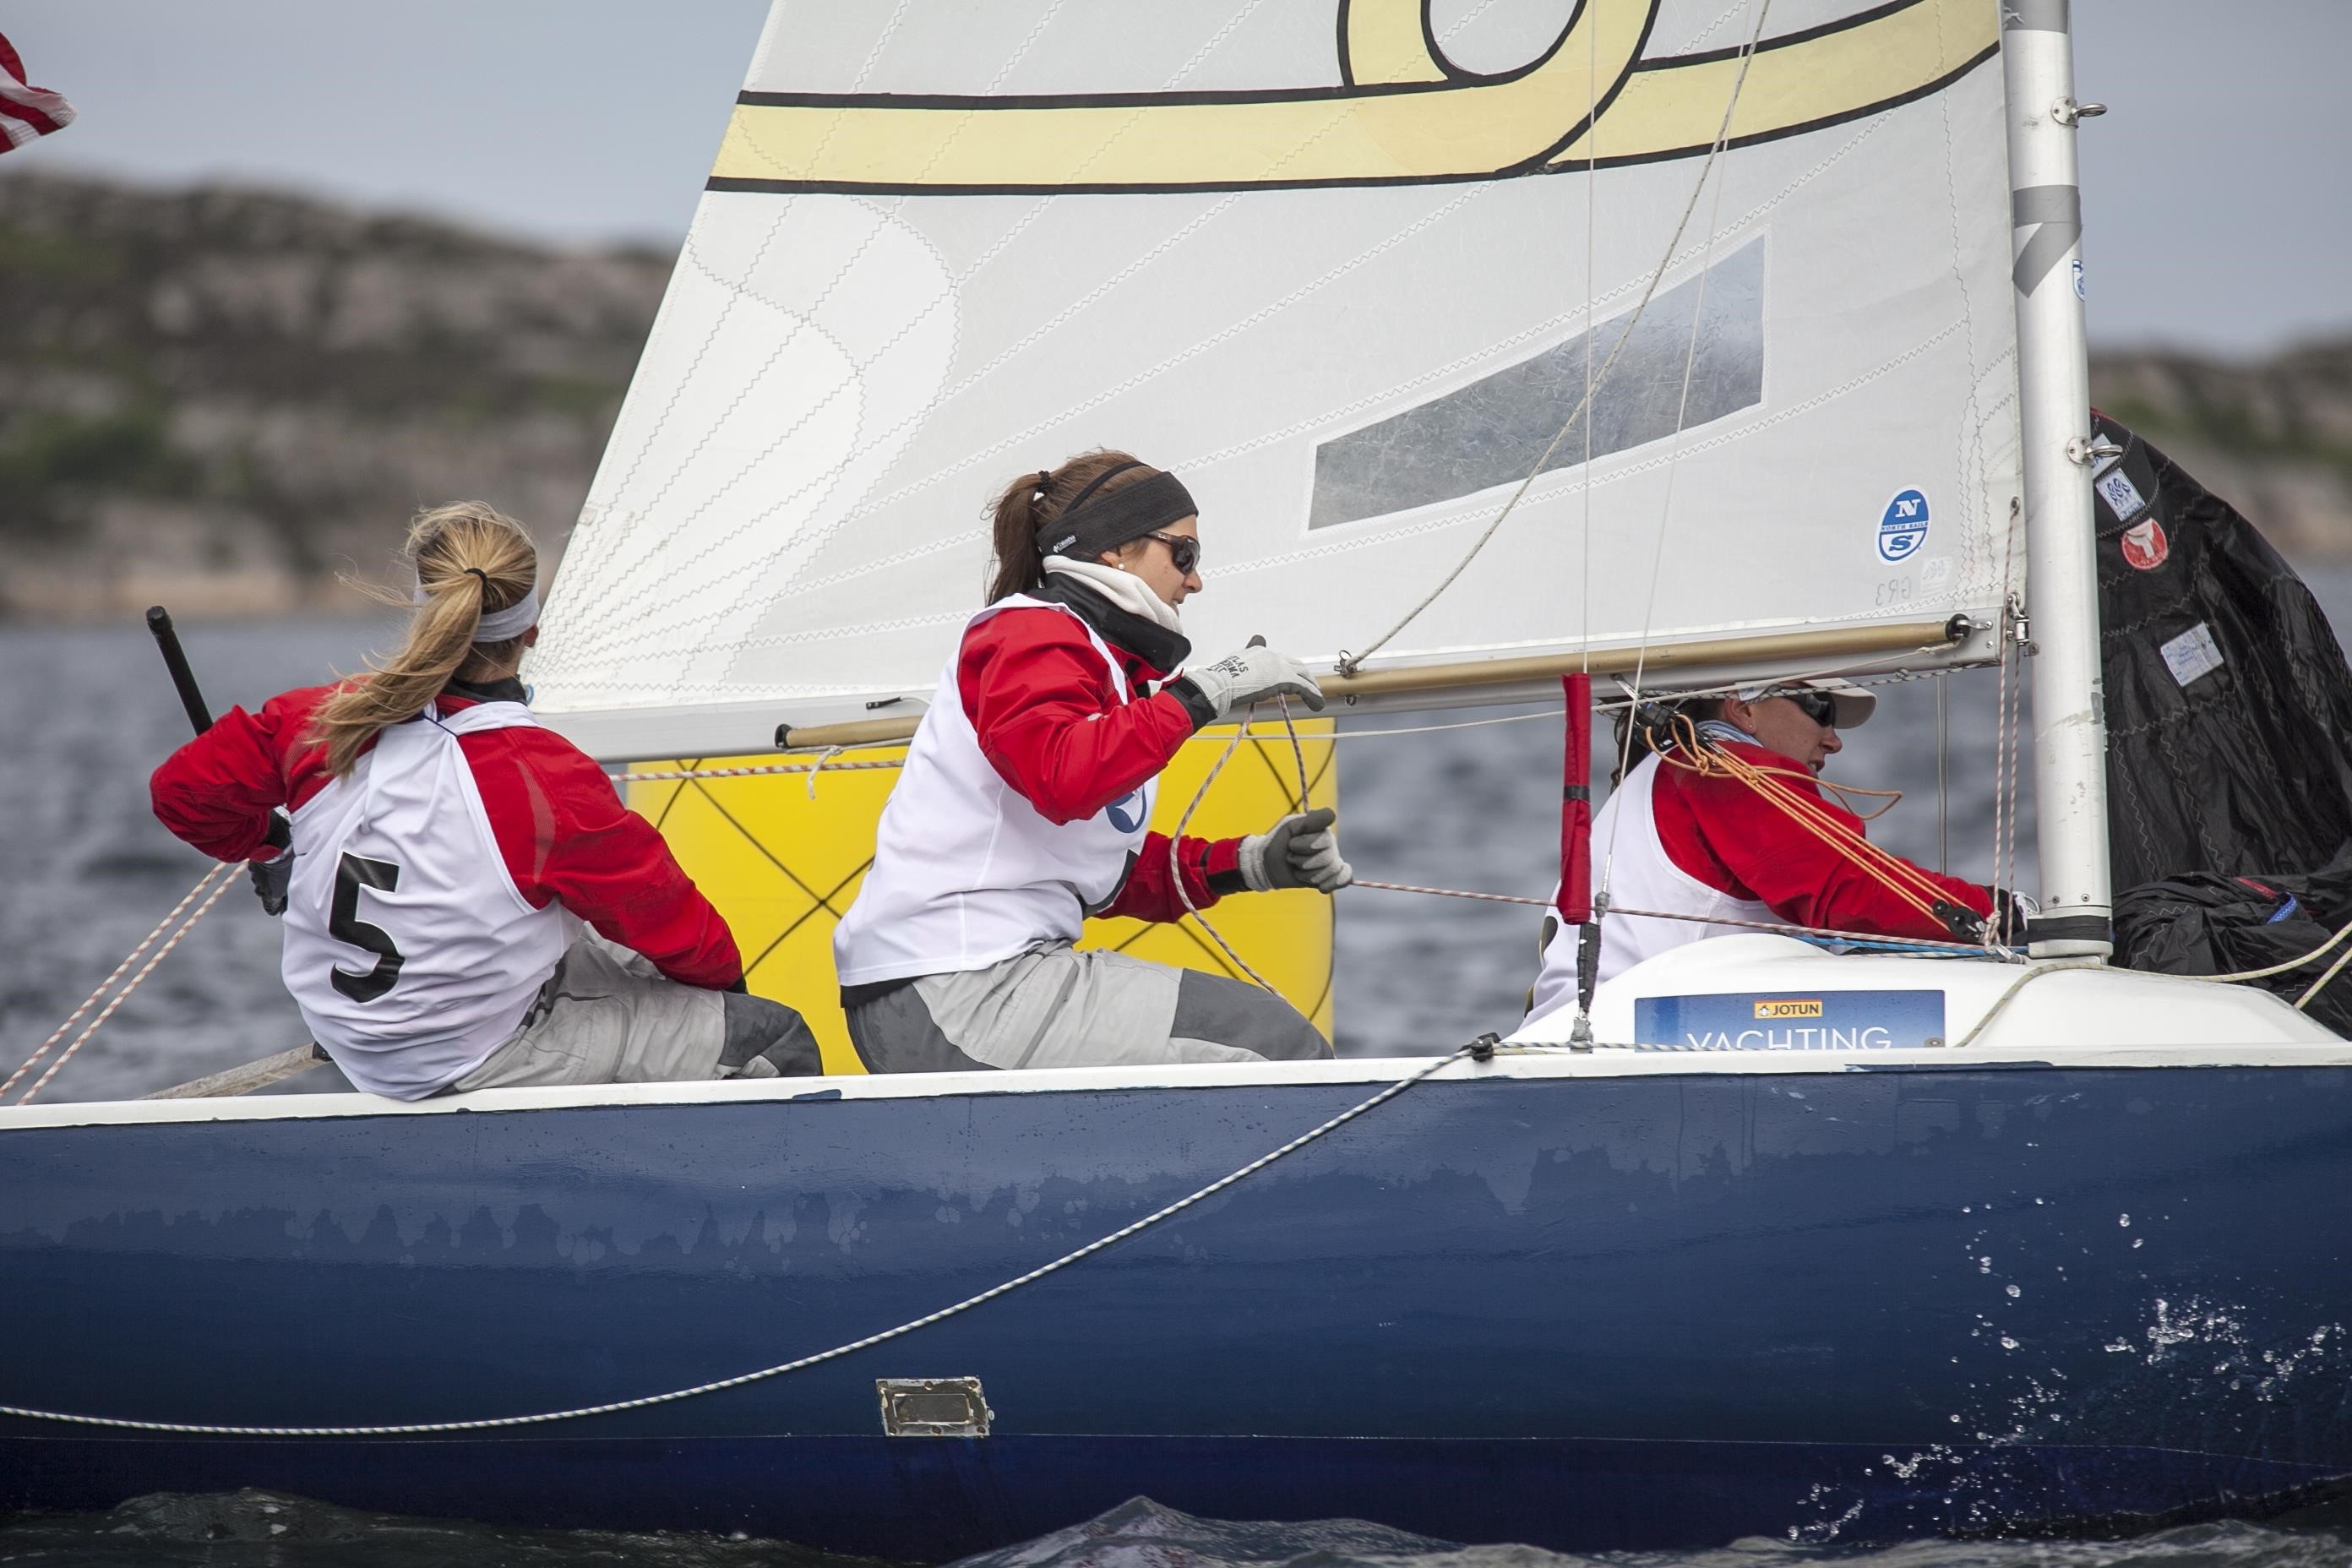
water, ocean, sport, boat, wind, female, vessel, vehicle, sailing, yacht, sailboat, competition, nautical, women, sports, boating, sail, racing, navigation, watercraft, sailboats, yachting, sailing ship, dinghy, yacht racing, skiff, windsports, dinghy sailing, sailboat racing